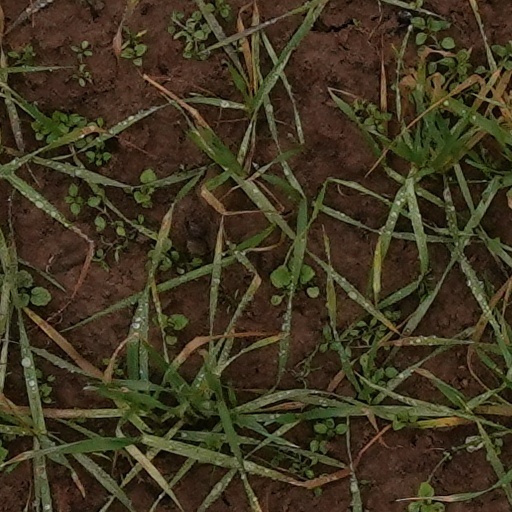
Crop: wheat